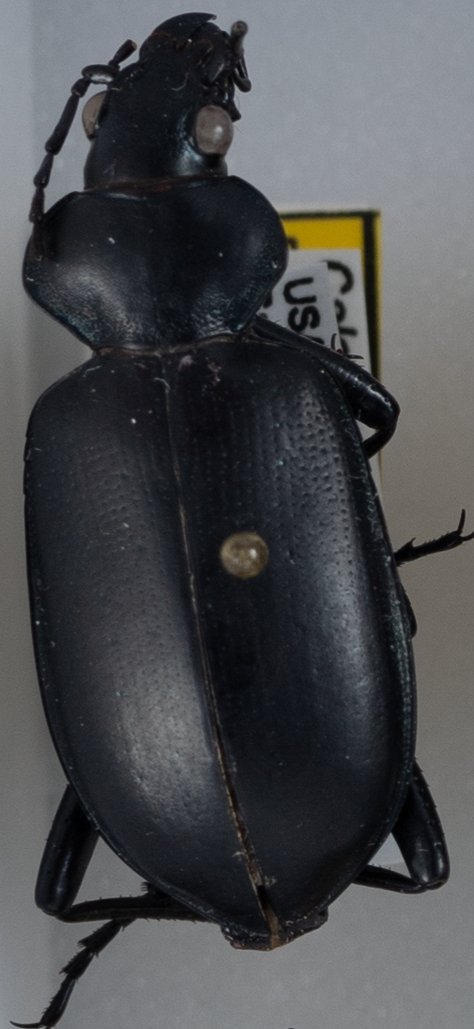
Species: Calosoma peregrinator
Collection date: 2021-08-10
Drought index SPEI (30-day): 2.09
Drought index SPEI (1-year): -0.668
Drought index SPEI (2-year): -0.926